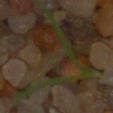
Label: loose_silkybent